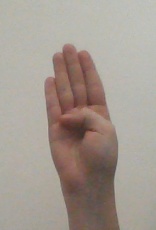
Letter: kaaf